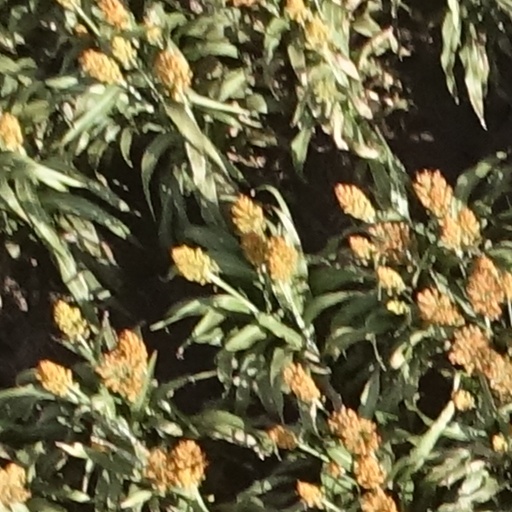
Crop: sorghum